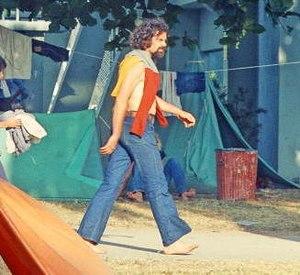
Jerry Rubin est un militant libertaire et antimilitariste américain des années 1960 et 1970, cofondateur du mouvement Yippies, puis reconverti dans les affaires à partir des années 1980.